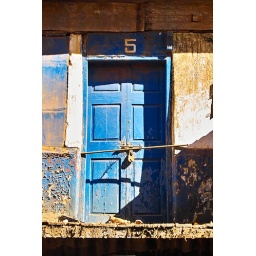
Abandoned building next to the railway station in Matheran, a hill station and retreat area in India.